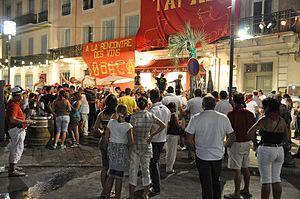
Bodega assiégée lors de la feria de Béziers
Le Coteaux-d'ensérune est un vin français d'indication géographique protégée de zone du vignoble du Languedoc-Roussillon, produit sur une partie du département de l'Hérault. Ces vins peuvent être blancs, rosés ou rouges. Situé sur une quinzaine de communes entre les fleuves Orb et Aude au nord ouest de Béziers, le nom de Coteaux d’Ensérune vient du fameux oppidum qui surplombe l’étang asséché de Montady et le canal du Midi avec le tunnel du Malpas. Le territoire des Coteaux d’Ensérune se trouve au carrefour de quatre grandes périodes de l’histoire. La civilisation celte d’abord avec l’établissement au VIᵉ siècle av. J.-C., sur une colline qui domine un paysage de marécages, d’un oppidum, dit d’Ensérune abritant une population qui commerce avec le monde grec en pleine expansion.
La feria de Béziers, qui se tient à la mi-août, est l'un des plus grands évènements de l'été en Occitanie. Près d'un million de personnes s'y donnent rendez-vous chaque année. Fondée en 1968, elle est l'héritière des premières novilladas et corridas qui se sont déroulées dans les arènes de Béziers depuis 1897. Actuellement l'interdiction des corridas en Catalogne, et en particulier à Barcelone, attire de plus en plus à cette feria estivale les aficionados catalans.